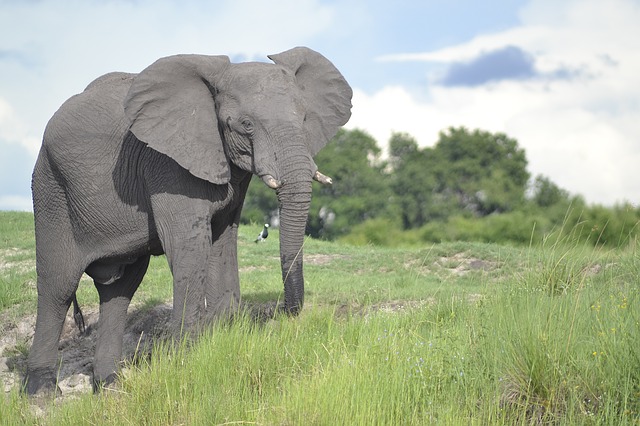
Label: elephant